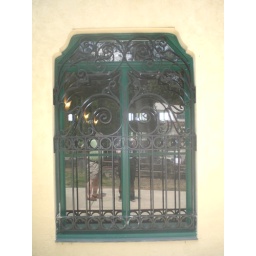
window in the ballroom building